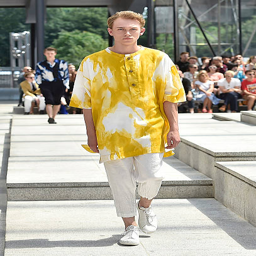
a model walks the runway at the fashion show during paris menswear fashion week .